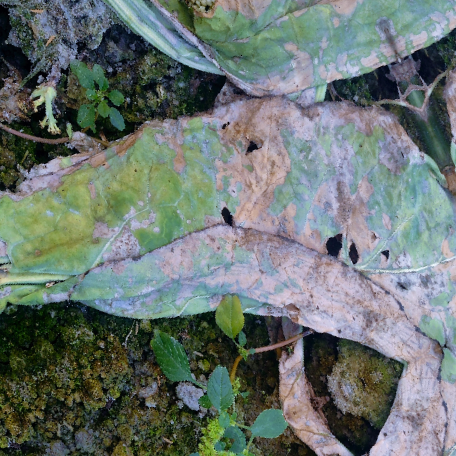
Label: Downy Mildew